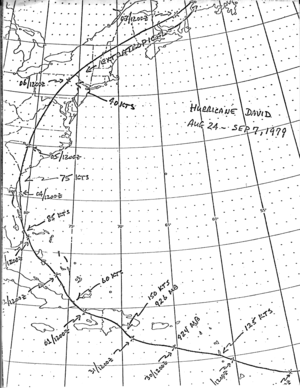
L’ouragan David frappa le bassin de l'océan Atlantique nord en 1979. Il fut le 4ᵉ système tropical nommé, le 2ᵉ ouragan enregistré et le premier majeur de la saison cyclonique 1979 dans l'océan Atlantique nord. Cet ouragan capverdien de catégorie 5 fut l'un des ouragans les plus meurtriers de la seconde moitié du XXᵉ siècle, faisant plus de 2 000 victimes, principalement en République dominicaine. Sa trajectoire le fit passer des Petites Antilles vers la Floride puis il remonta la côte est des États-Unis pour quitter l'Amérique vers le nord-est par les Provinces Maritimes canadiennes. Avec des vents de 280 km/h, il fut le plus fort système tropical à passer en République dominicaine depuis l'ouragan de 1930 et le plus puissant en Dominique au XXᵉ siècle.